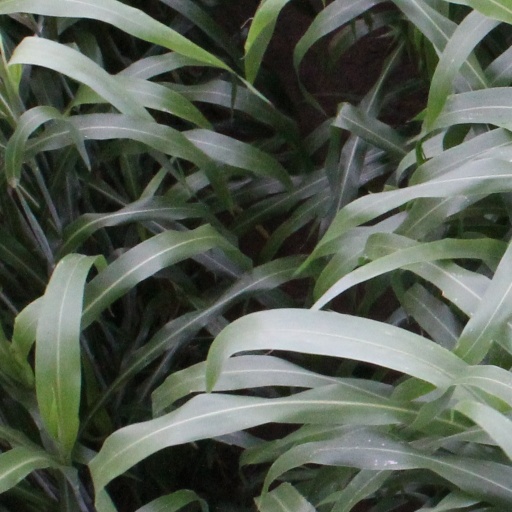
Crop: sorghum